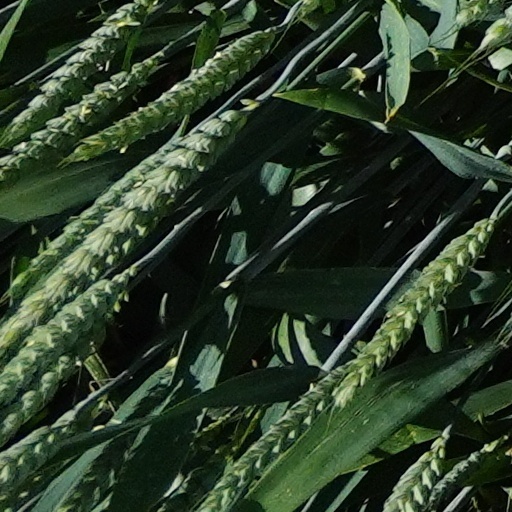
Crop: wheat